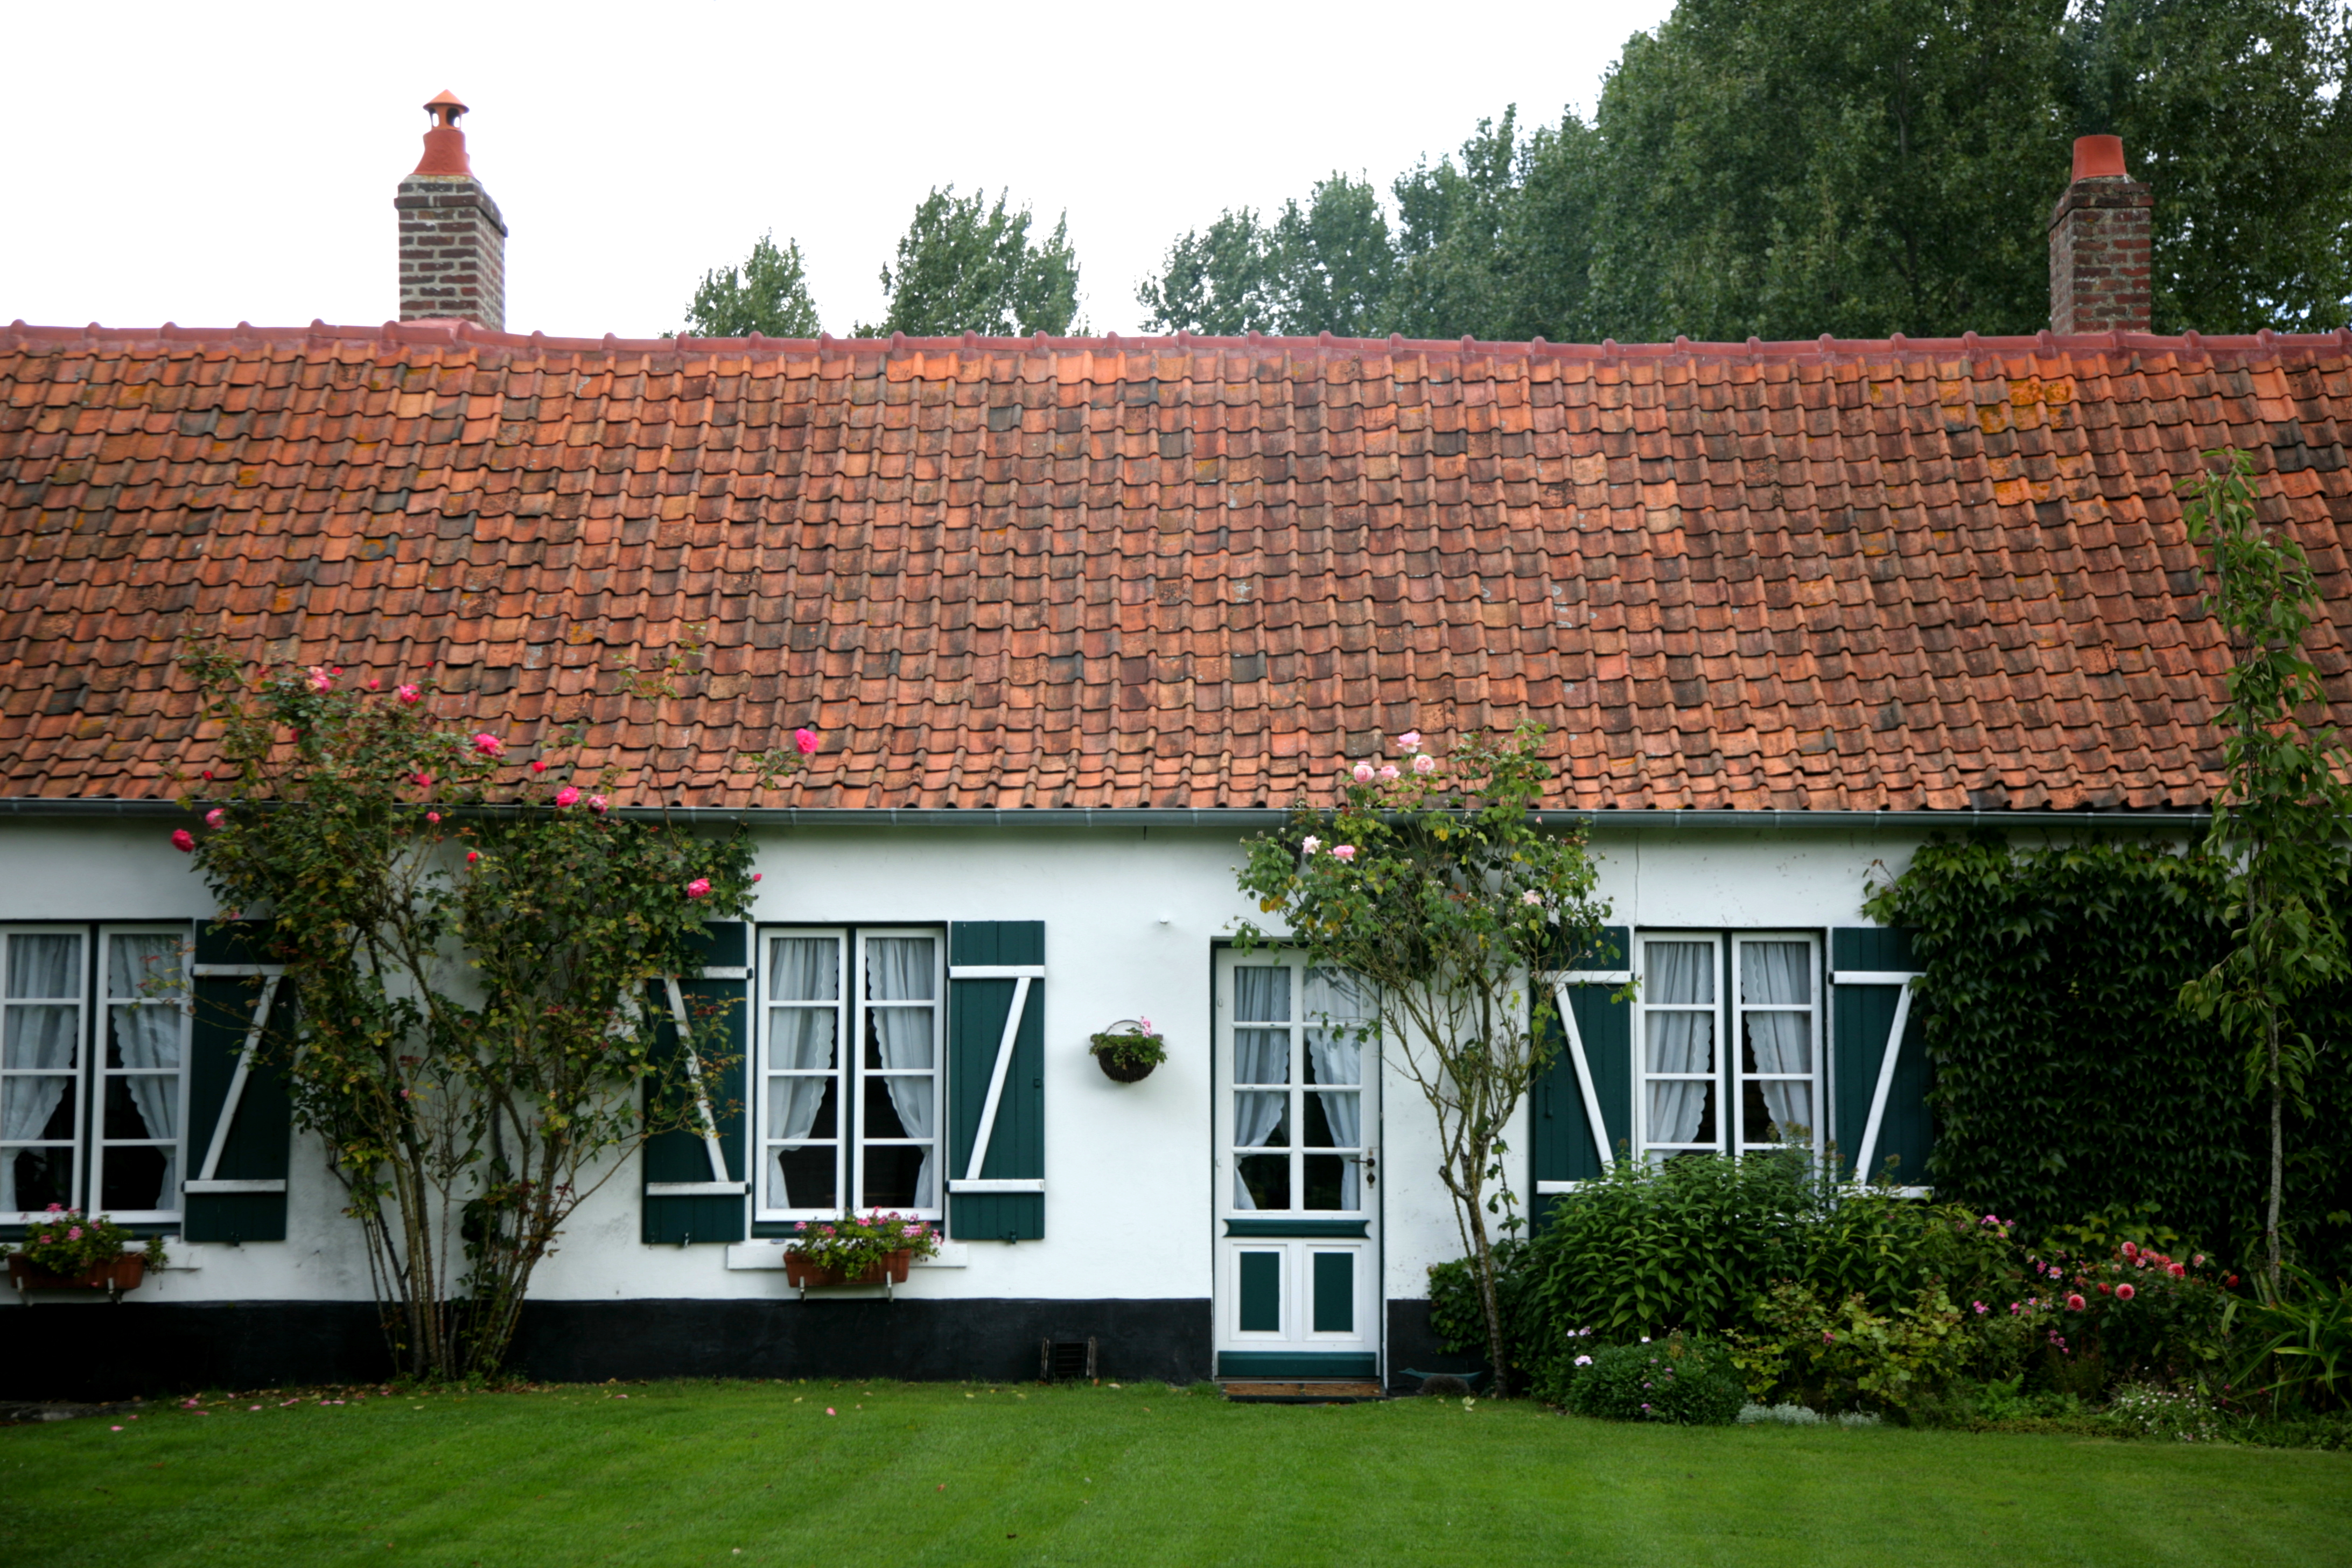
architecture, lawn, house, roof, building, home, france, cottage, facade, property, farmhouse, arquitectura, francia, casa, maison, 5d, estate, frankrijk, frankreich, architektur, boerderij, portal, architettura, pasdecalais, cotedopale, pasdecaials, cucq, nachhause, thuis, real estate, cortijo, bauernhaus, portail, tr pied, long re, residential area, outdoor structure